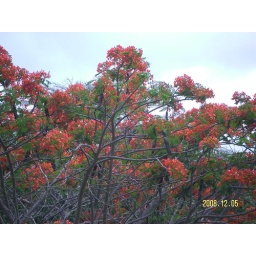
Flame tree (flamboyant) outside my office. There is red all over when Christmas is approaching !